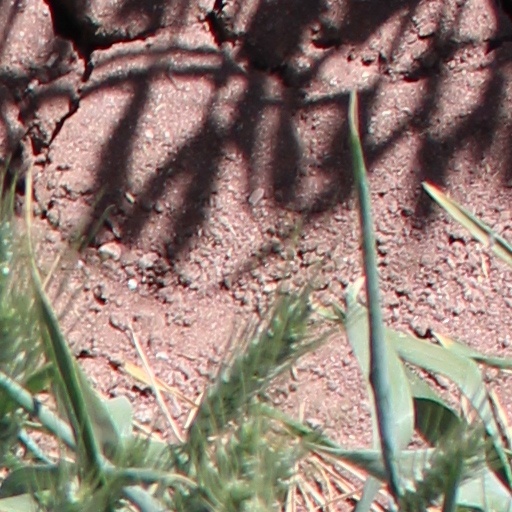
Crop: wheat